Minerals Management Service

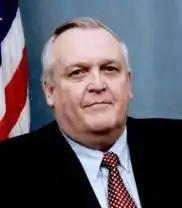
Inspector General Earl Devaney gave testimony on his investigation of the MMS gifts scandal: "I think there is a bar ["against corporations offering gifts"], but I think in this case a decision was made at the Department of Justice ... to approach the oil and gas people in a different way."

From the 1950s to at least 2002, drilling for oil and gas on federal lands and waters produced the second largest source of revenue for the federal government other than taxes. The Minerals Revenue Management (MRM) division of MMS was responsible for managing all royalties associated with both onshore and offshore oil and gas production from federal mineral leases. In 1997, in light of evidence that industry was getting around royalty regulations and underpaying royalties to the tune of billions of dollars, MMS proposed a more stringent rule to collect royalty payments in value (RIV), meaning in the form of cash payments from companies producing from federal leases. In response to that rule-making, industry proposed an alternative—"royalty-in-kind" (RIK) meaning in the form of actual oil or gas production. In fact, the industry opposed cash payments (RIV) and planned legal challenges to government efforts to establish regulations for fair market-based royalty payments. A pilot test of the RIK concept was conducted. The Bush administration allowed the pilot to expand to a full program, with industry support, even though the bill authorizing the program failed to pass in Congress. In FY2008, the RIK program accounted for more than 50% of the Agency's revenue collections. When MRM collected royalties-in-kind, the oil or gas received from producers was offered for sale by the U.S. Government on the open market and the proceeds from these sales were taken as revenues. The RIK program within MRM was responsible for managing these in-kind sales.